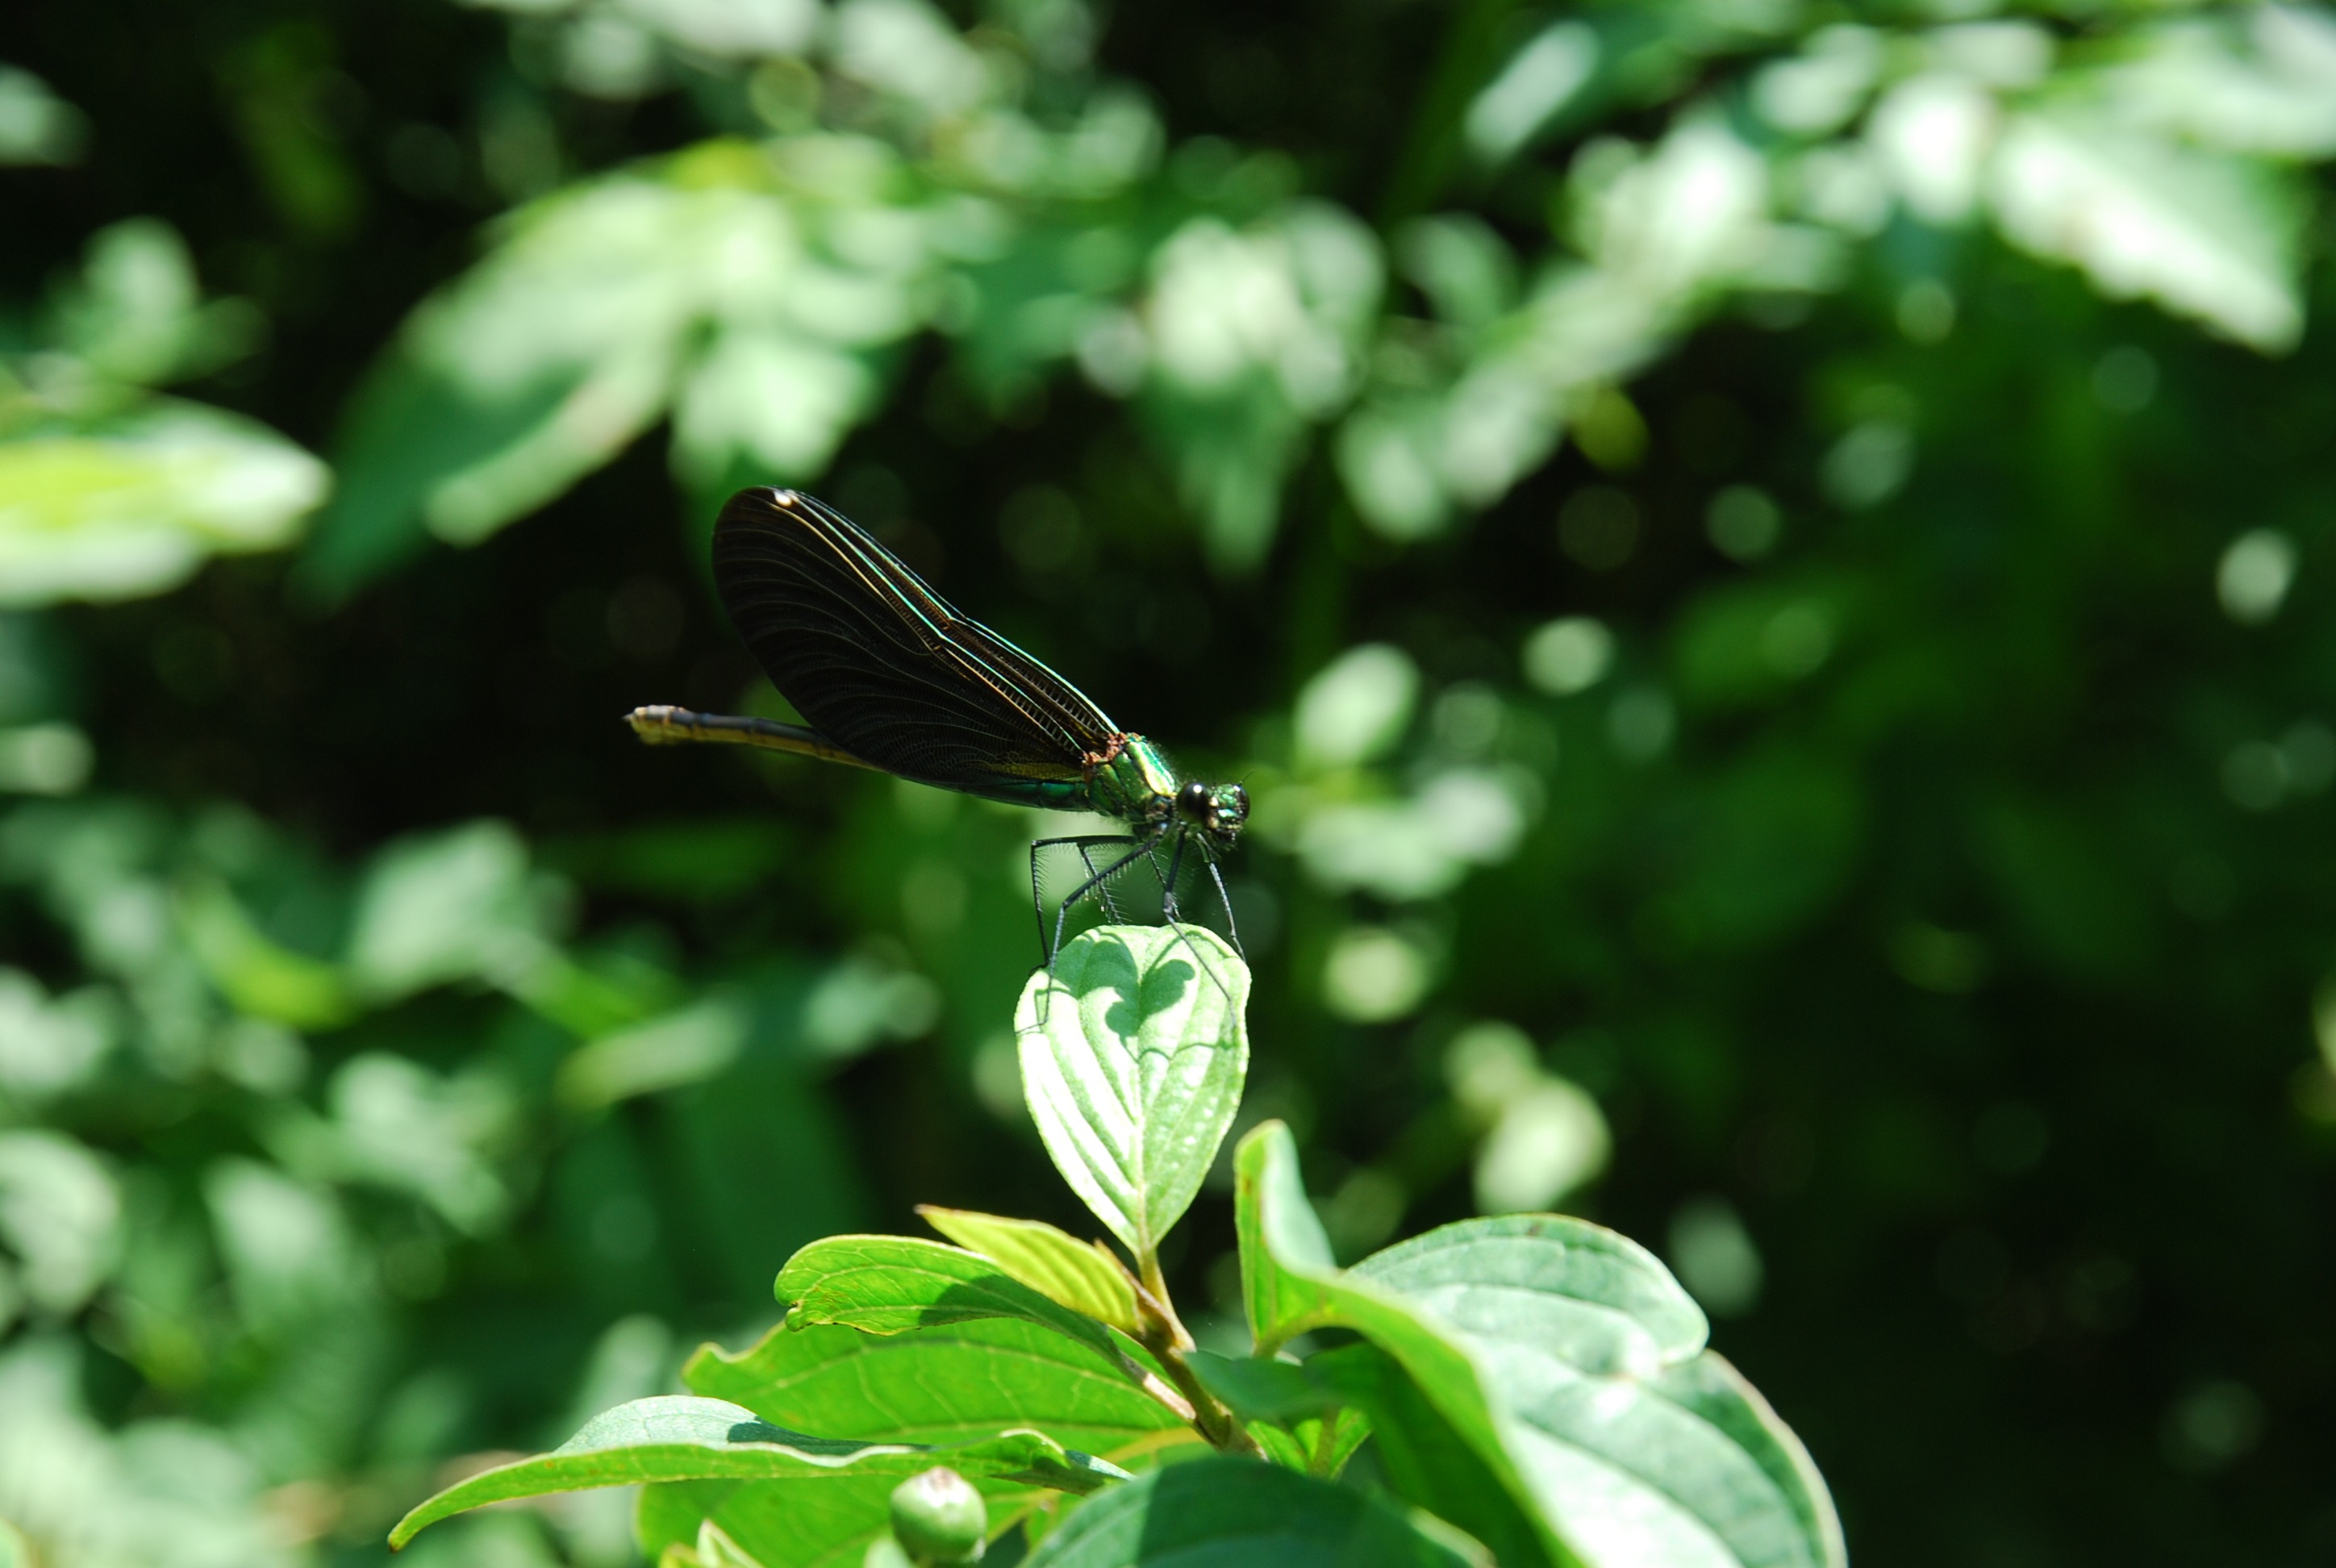
nature, branch, leaf, flower, green, insect, botany, butterfly, close, fauna, invertebrate, close up, dragonfly, details, macro photography, arthropod, moths and butterflies